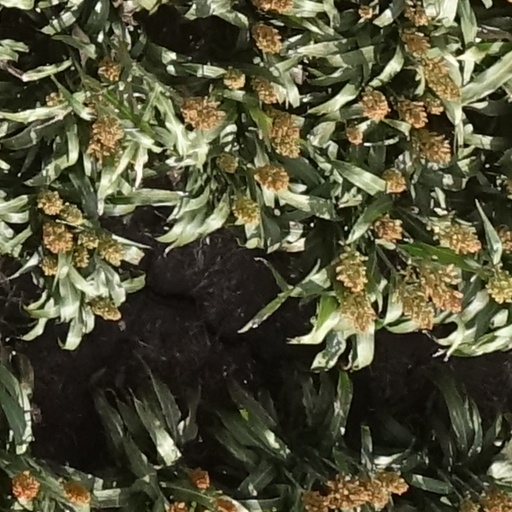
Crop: sorghum